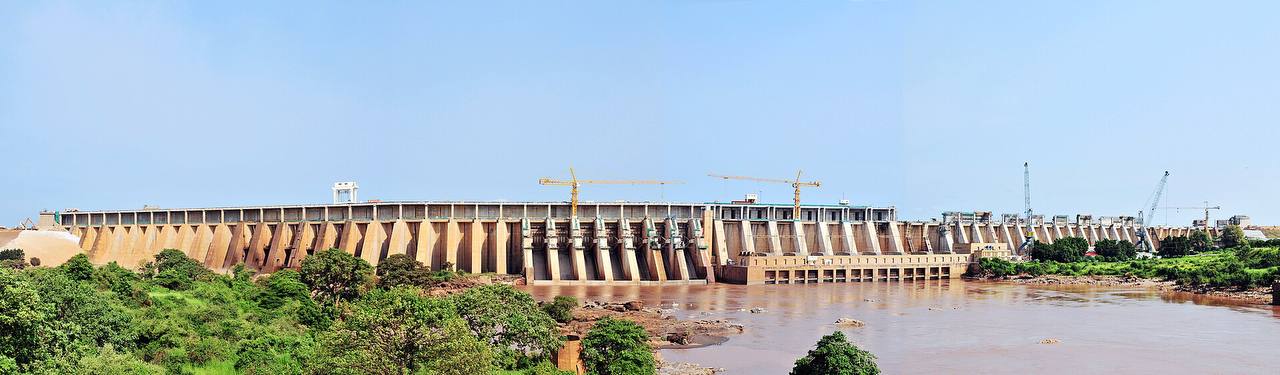
الوصف بالفصحى: سد الروصيرص مبنيٌّ من الخرسانة، وتظهر فيه بوابات تصريف المياه على النيل الأزرق
الوصف بالعامية السودانية: سد الروصيرص مبني من الخرسانة مع بوابات تصريف المويه في النيل الازرق
التصنيف: Public Spaces & Infrastructure